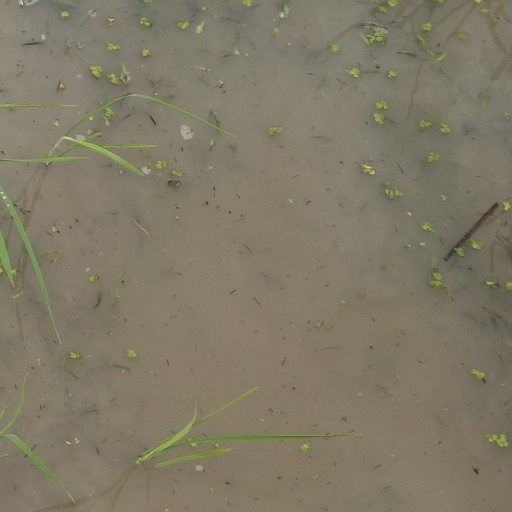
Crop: rice